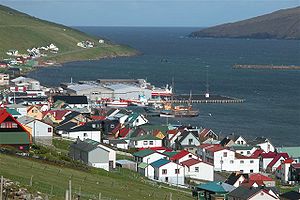
Vágsfjørður
Vágur og Vágsfjørður, udsigt østover mod havnen.